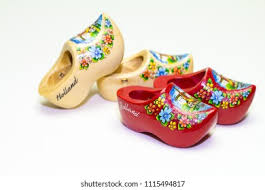
Label: Clog